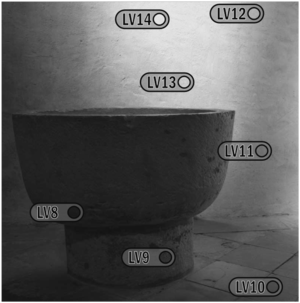
Lysværdi
LV-tal angivet på et motiv med stor kontrast. Det kraftigste lys kommer fra solindfald gennem et vindue. Der er eksponeret efter LV11
Lysværdien er et fotografisk begreb som betegner hvor lyst et givent motiv er. Til formålet bruges enheden LV.